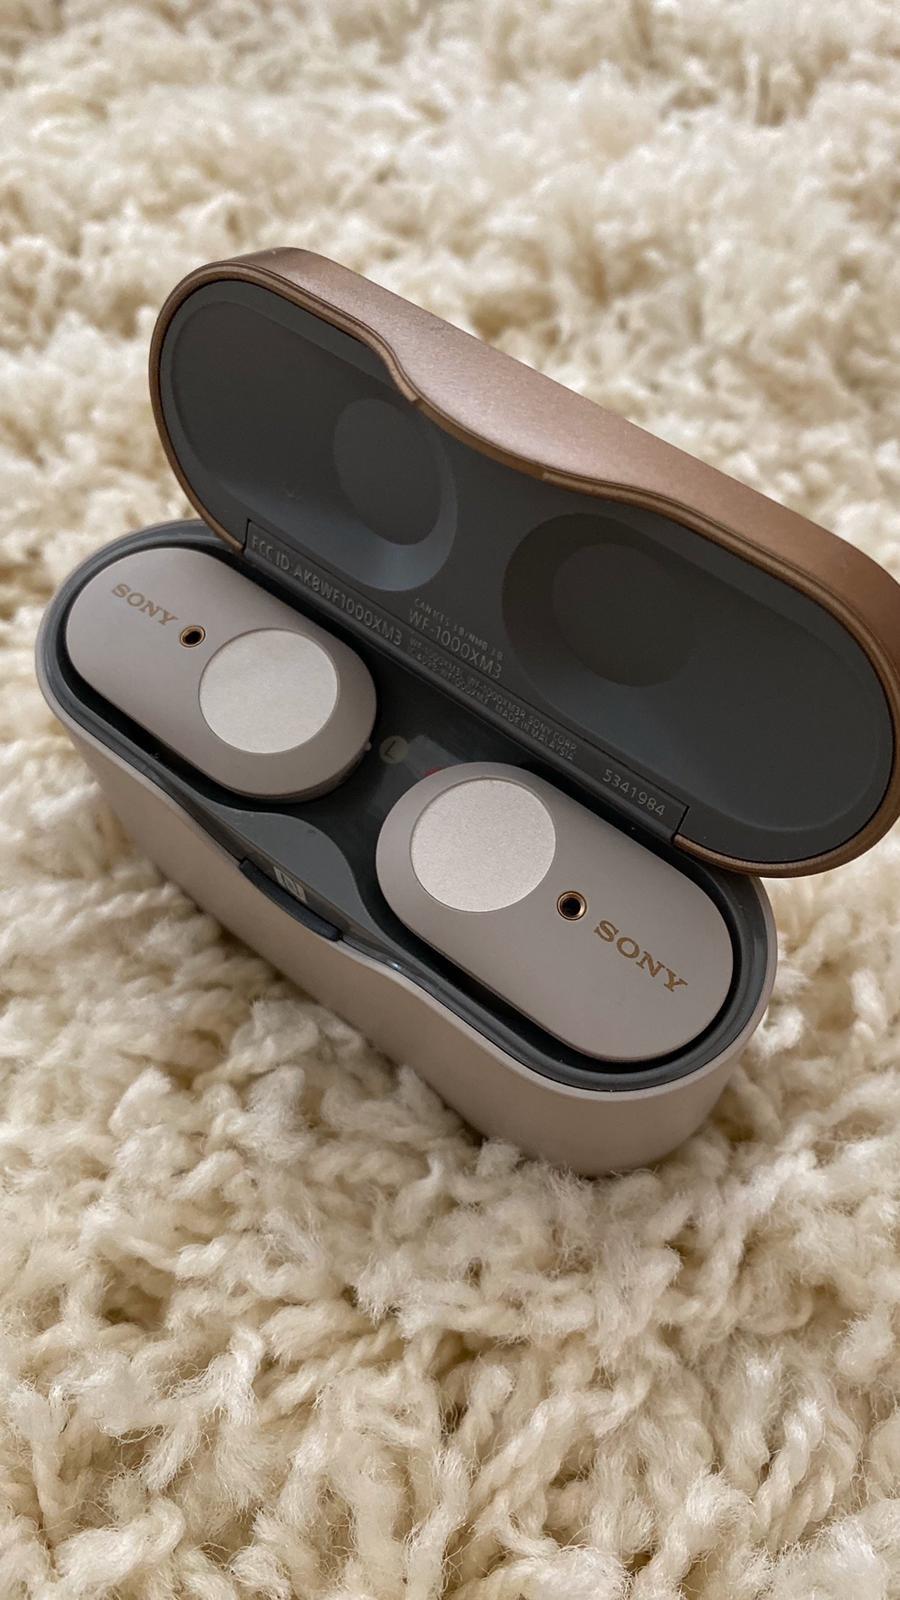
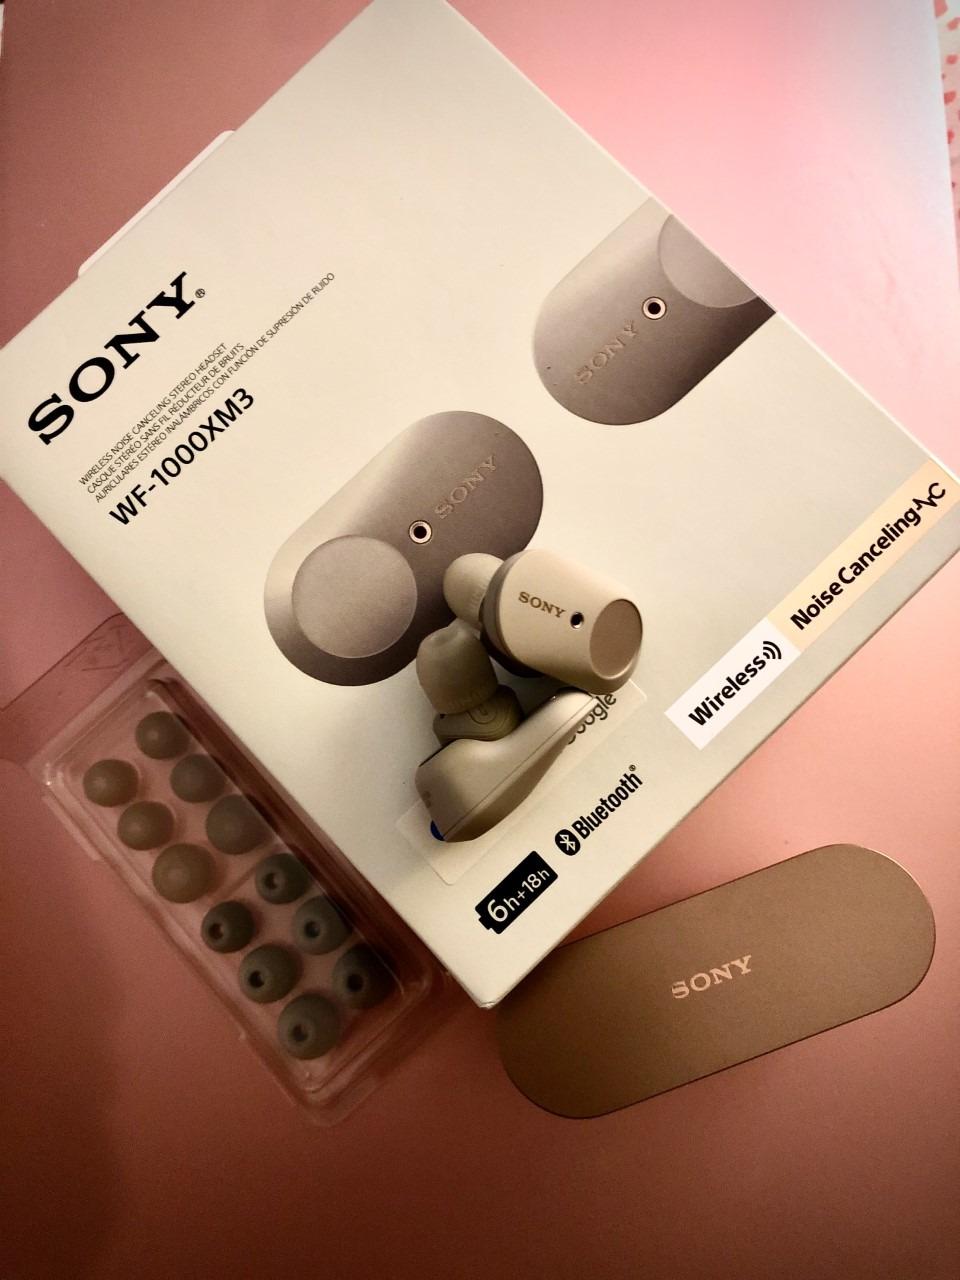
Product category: earbuds
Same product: yes